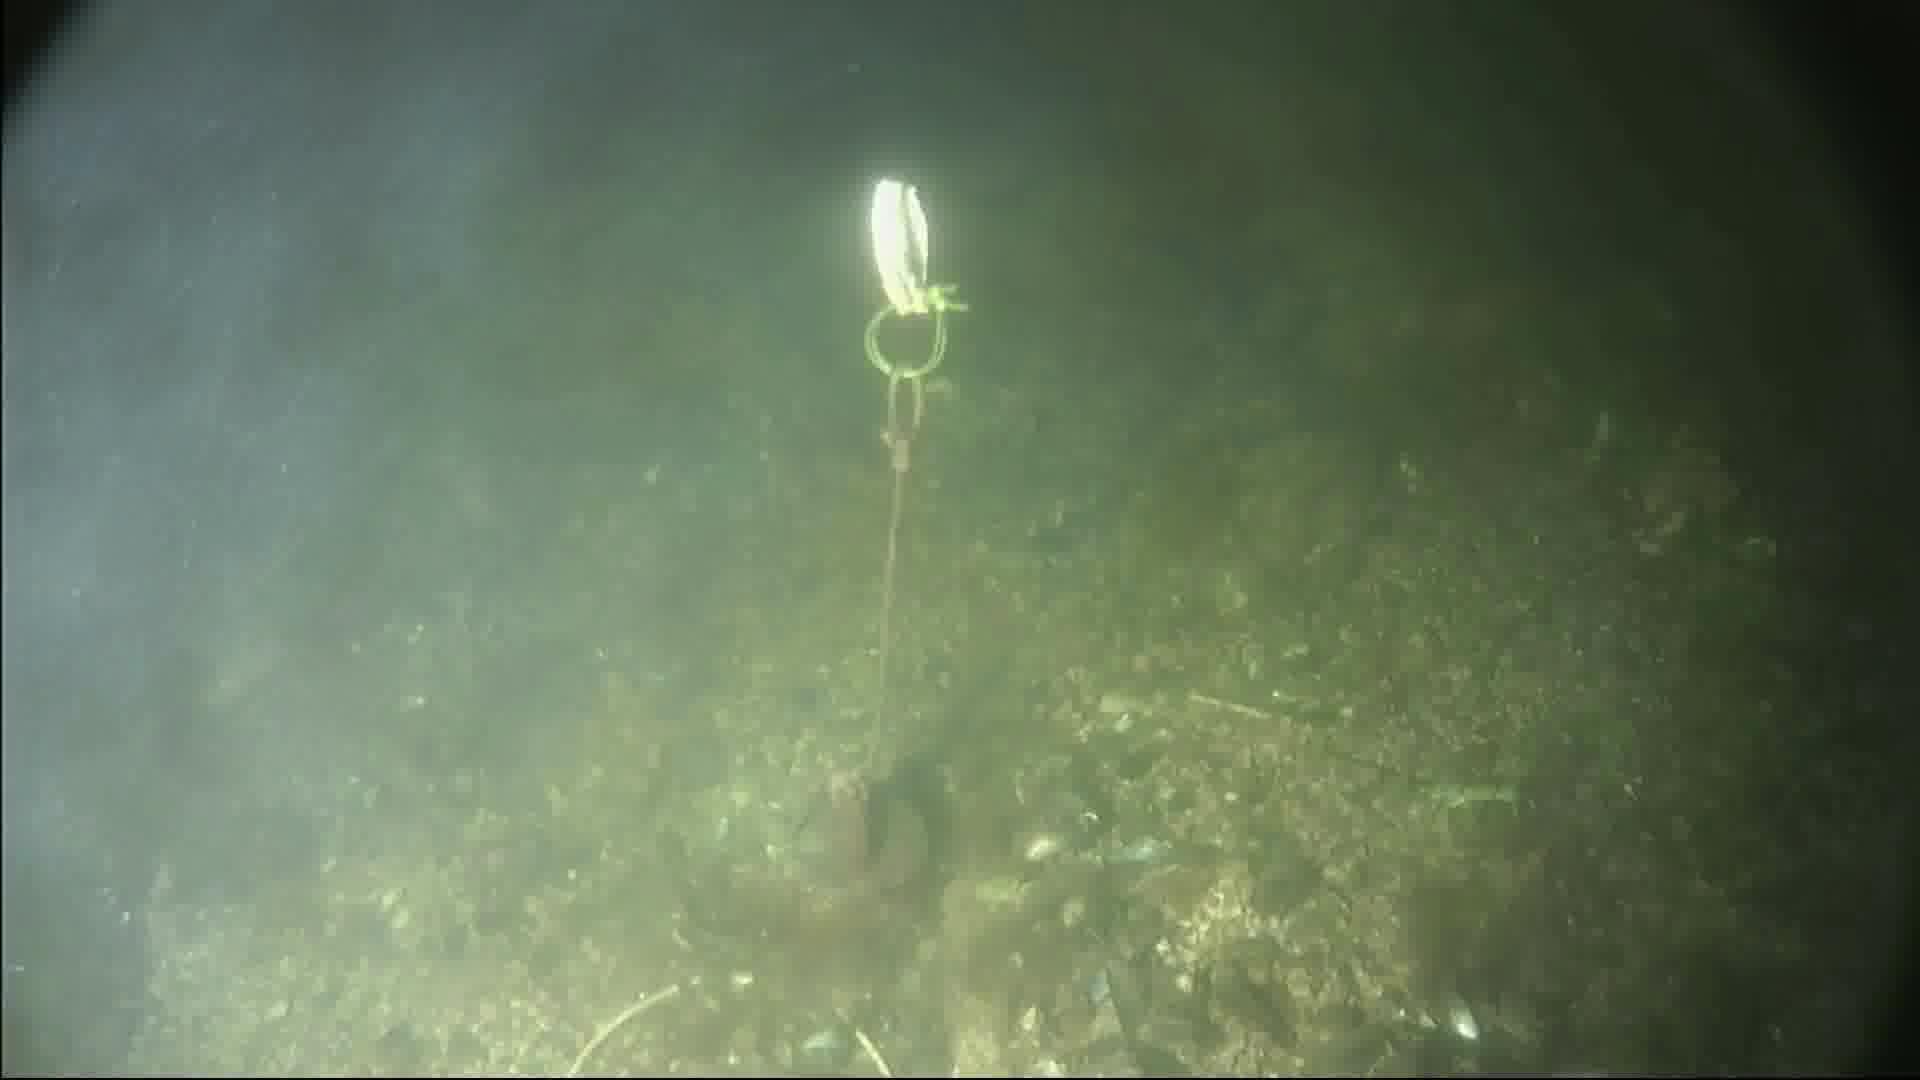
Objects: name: crab